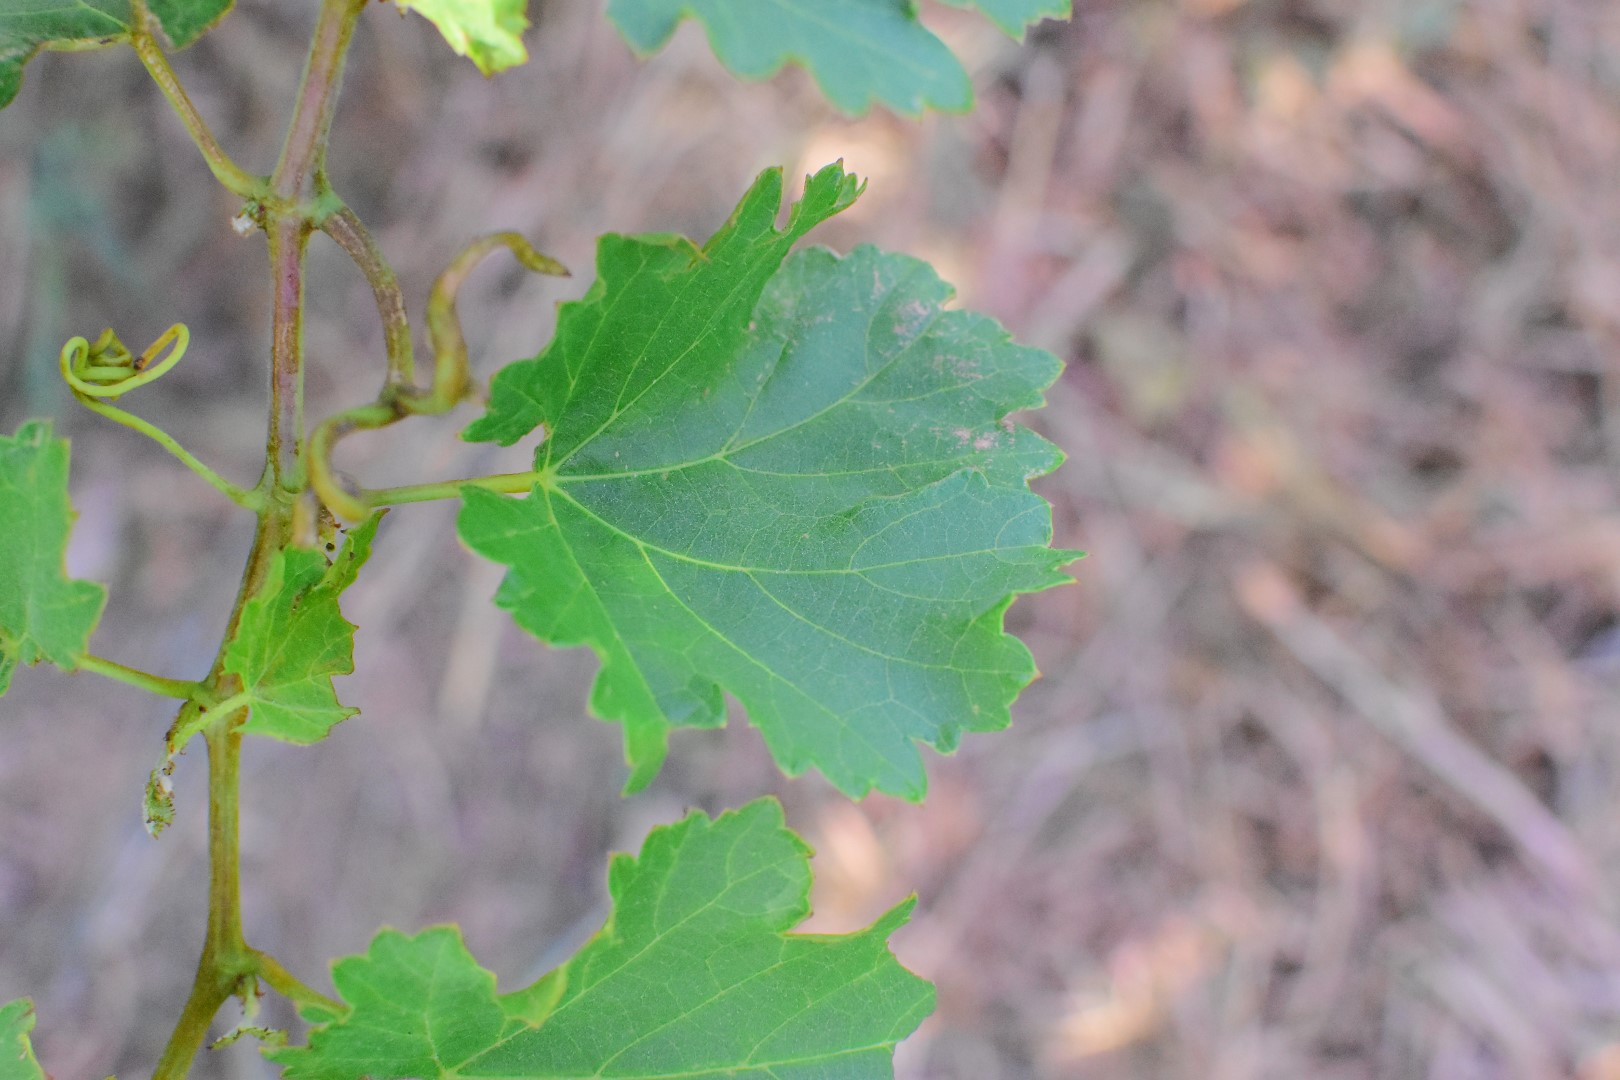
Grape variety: Deas Al-Annz